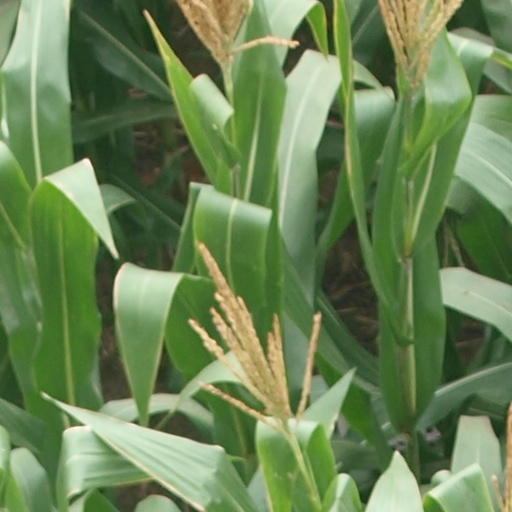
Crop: maize; corn